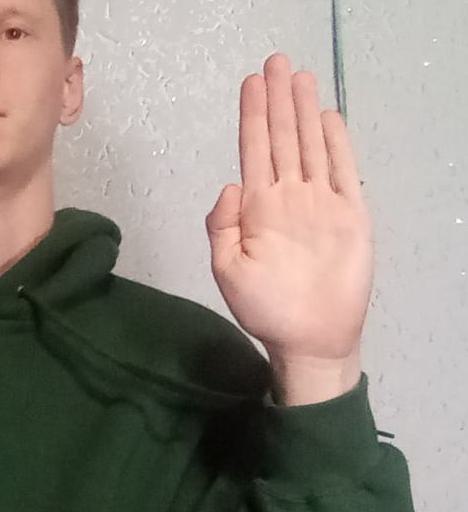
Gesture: stop